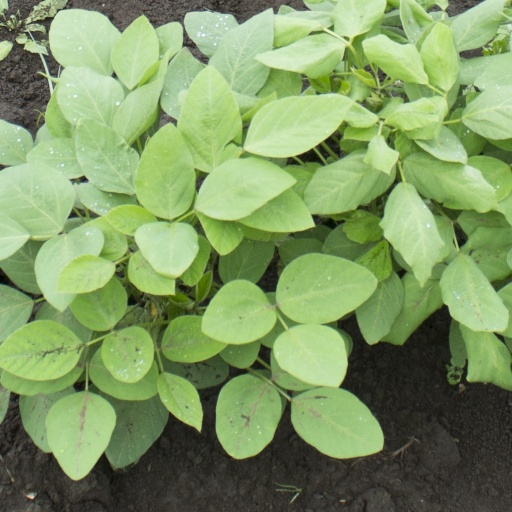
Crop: soybean